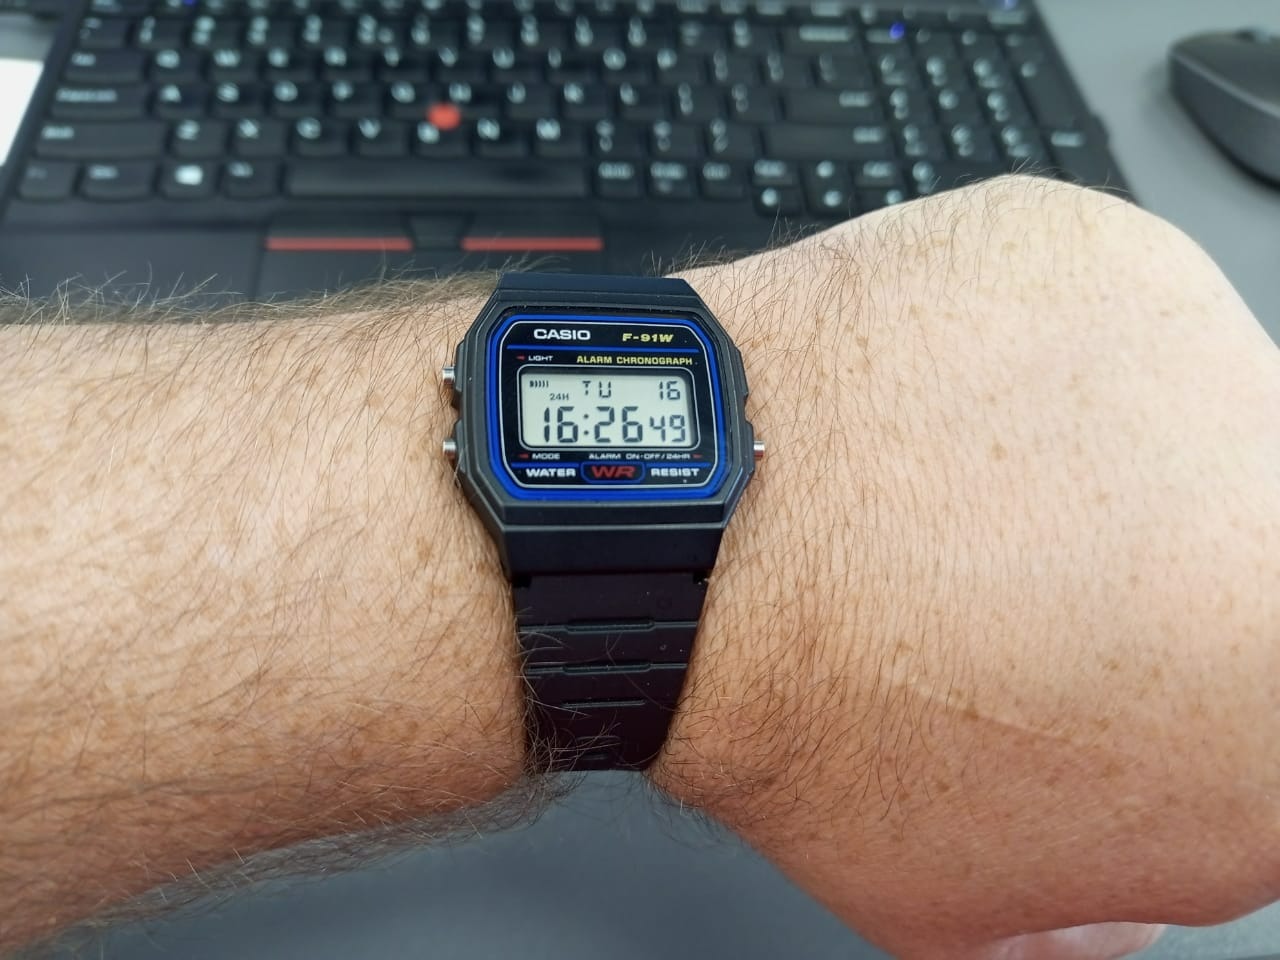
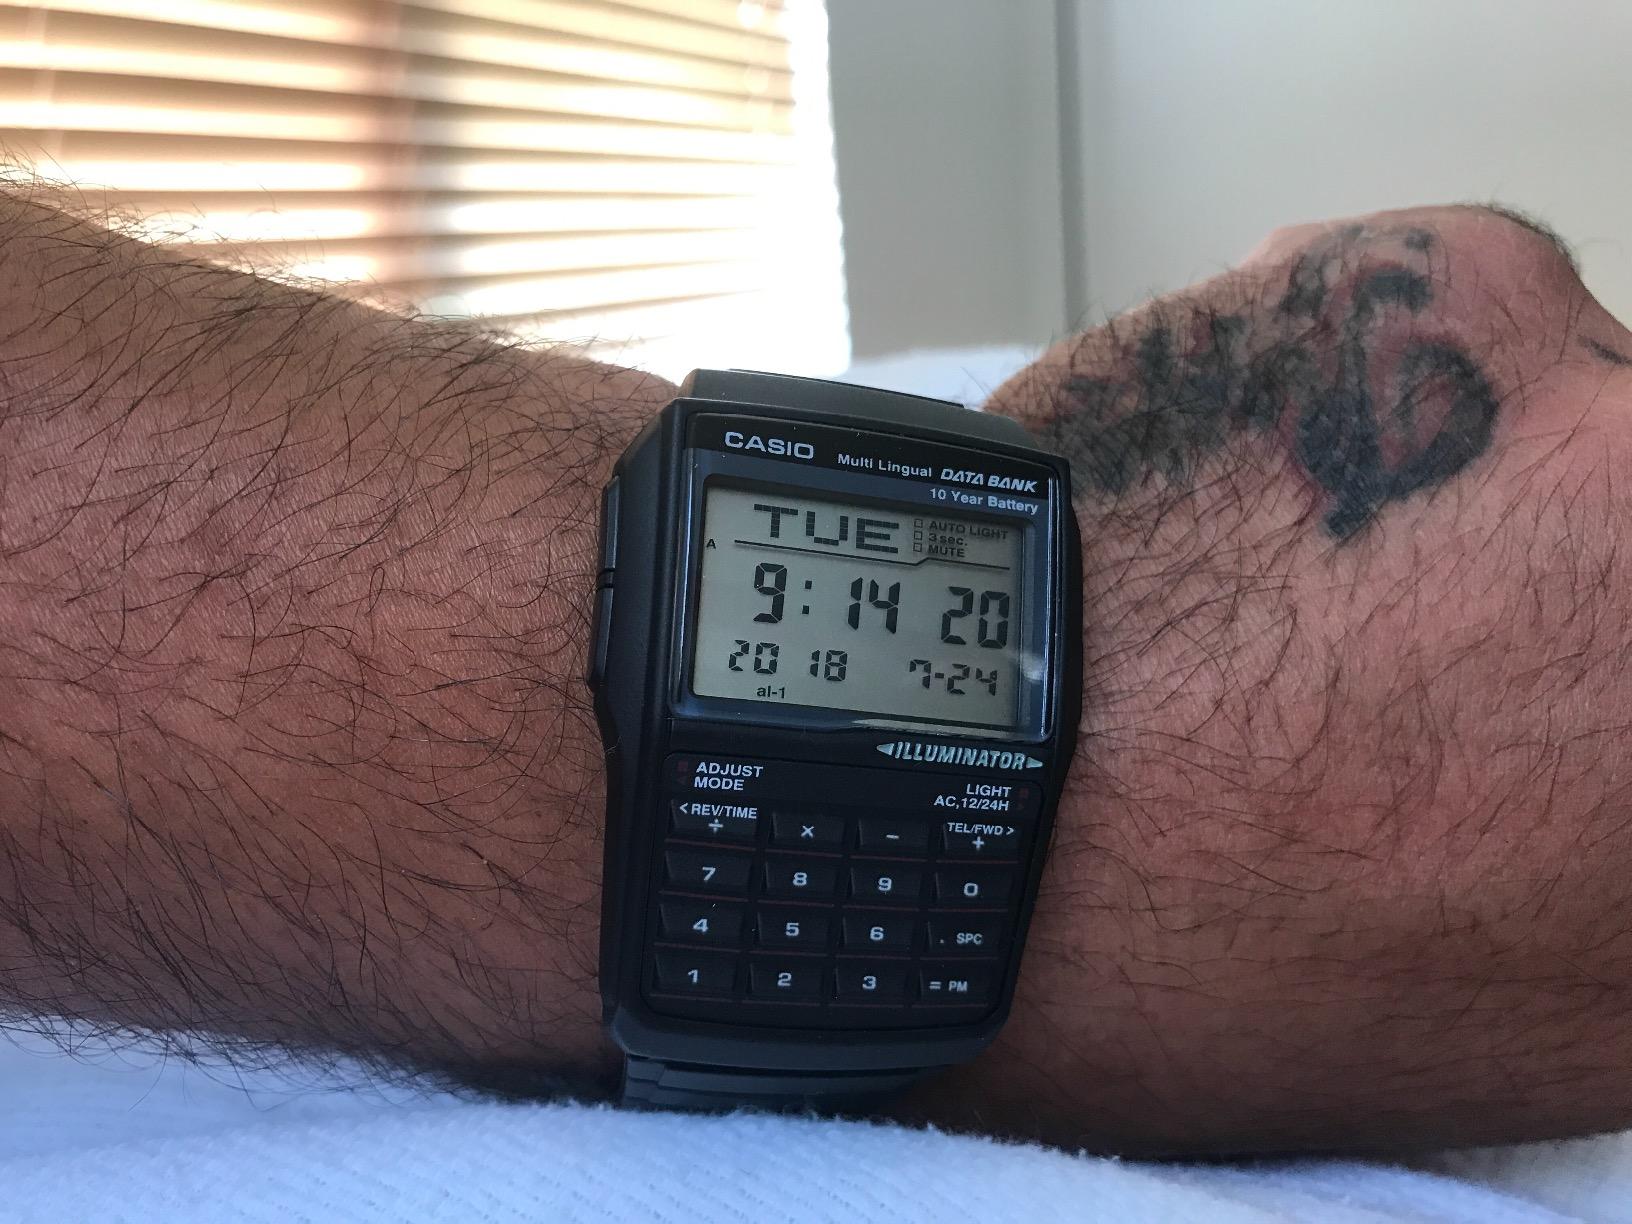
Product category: accessories_watch
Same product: no